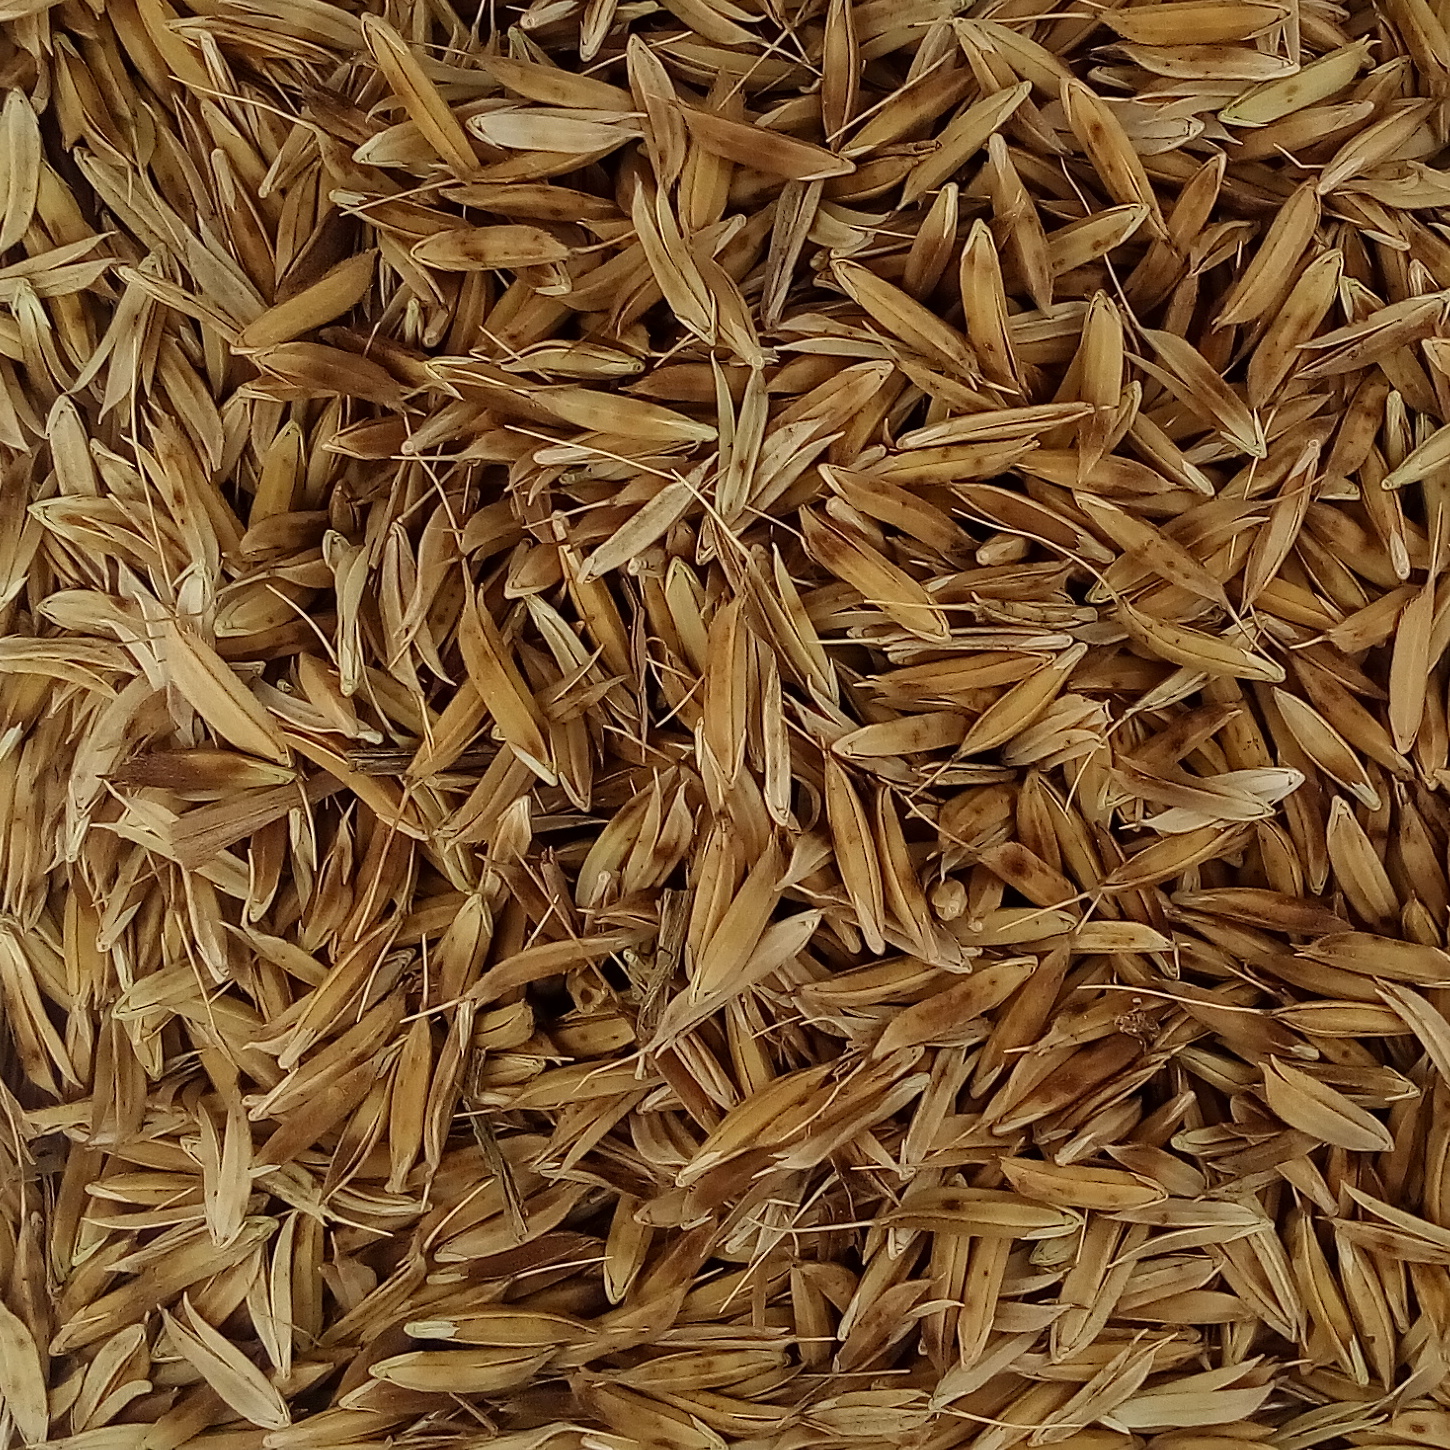
Rice seed variety: DHBT_3